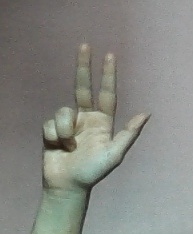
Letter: al